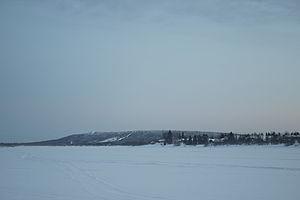
Ounasrinne est un quartier de la ville de Rovaniemi en Finlande.